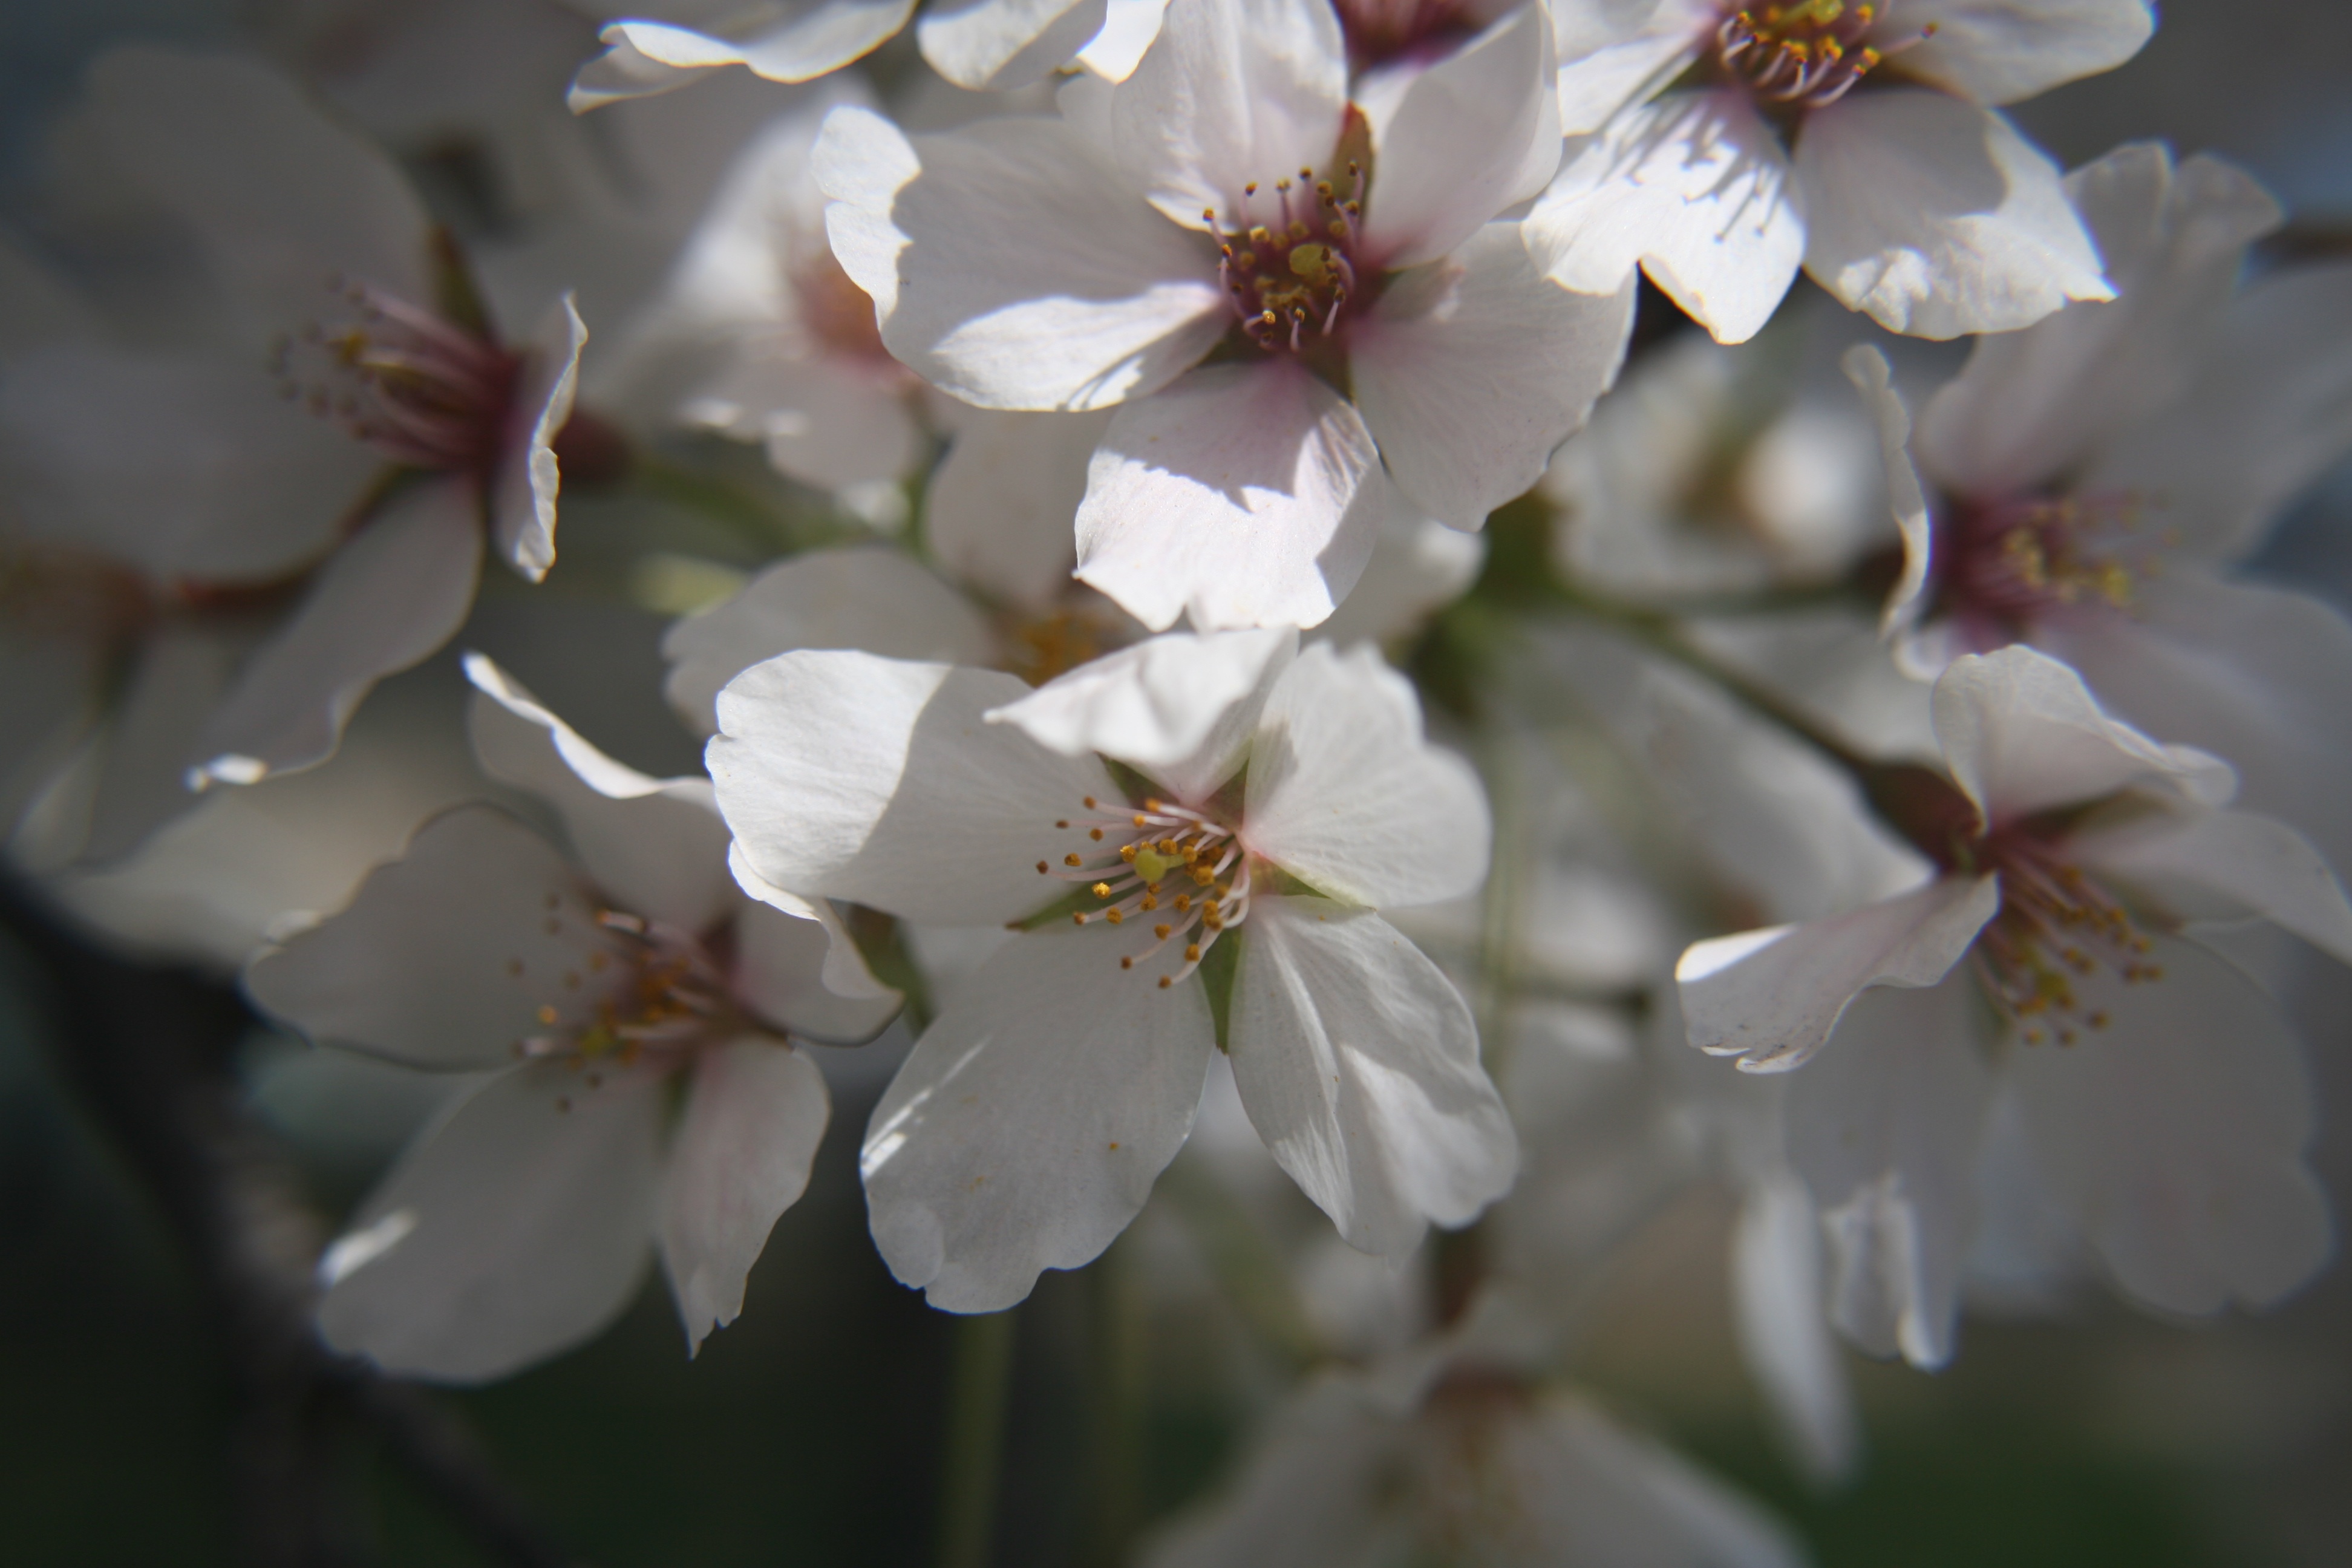
branch, blossom, plant, flower, petal, food, spring, produce, botany, flora, cherry blossom, close up, washington dc, macro photography, flowering plant, rose family, cherry blossoms, tidal basin, land plant